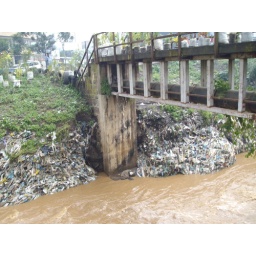
Rubbish building up by a pipe crossing the Akaki river in central Addis